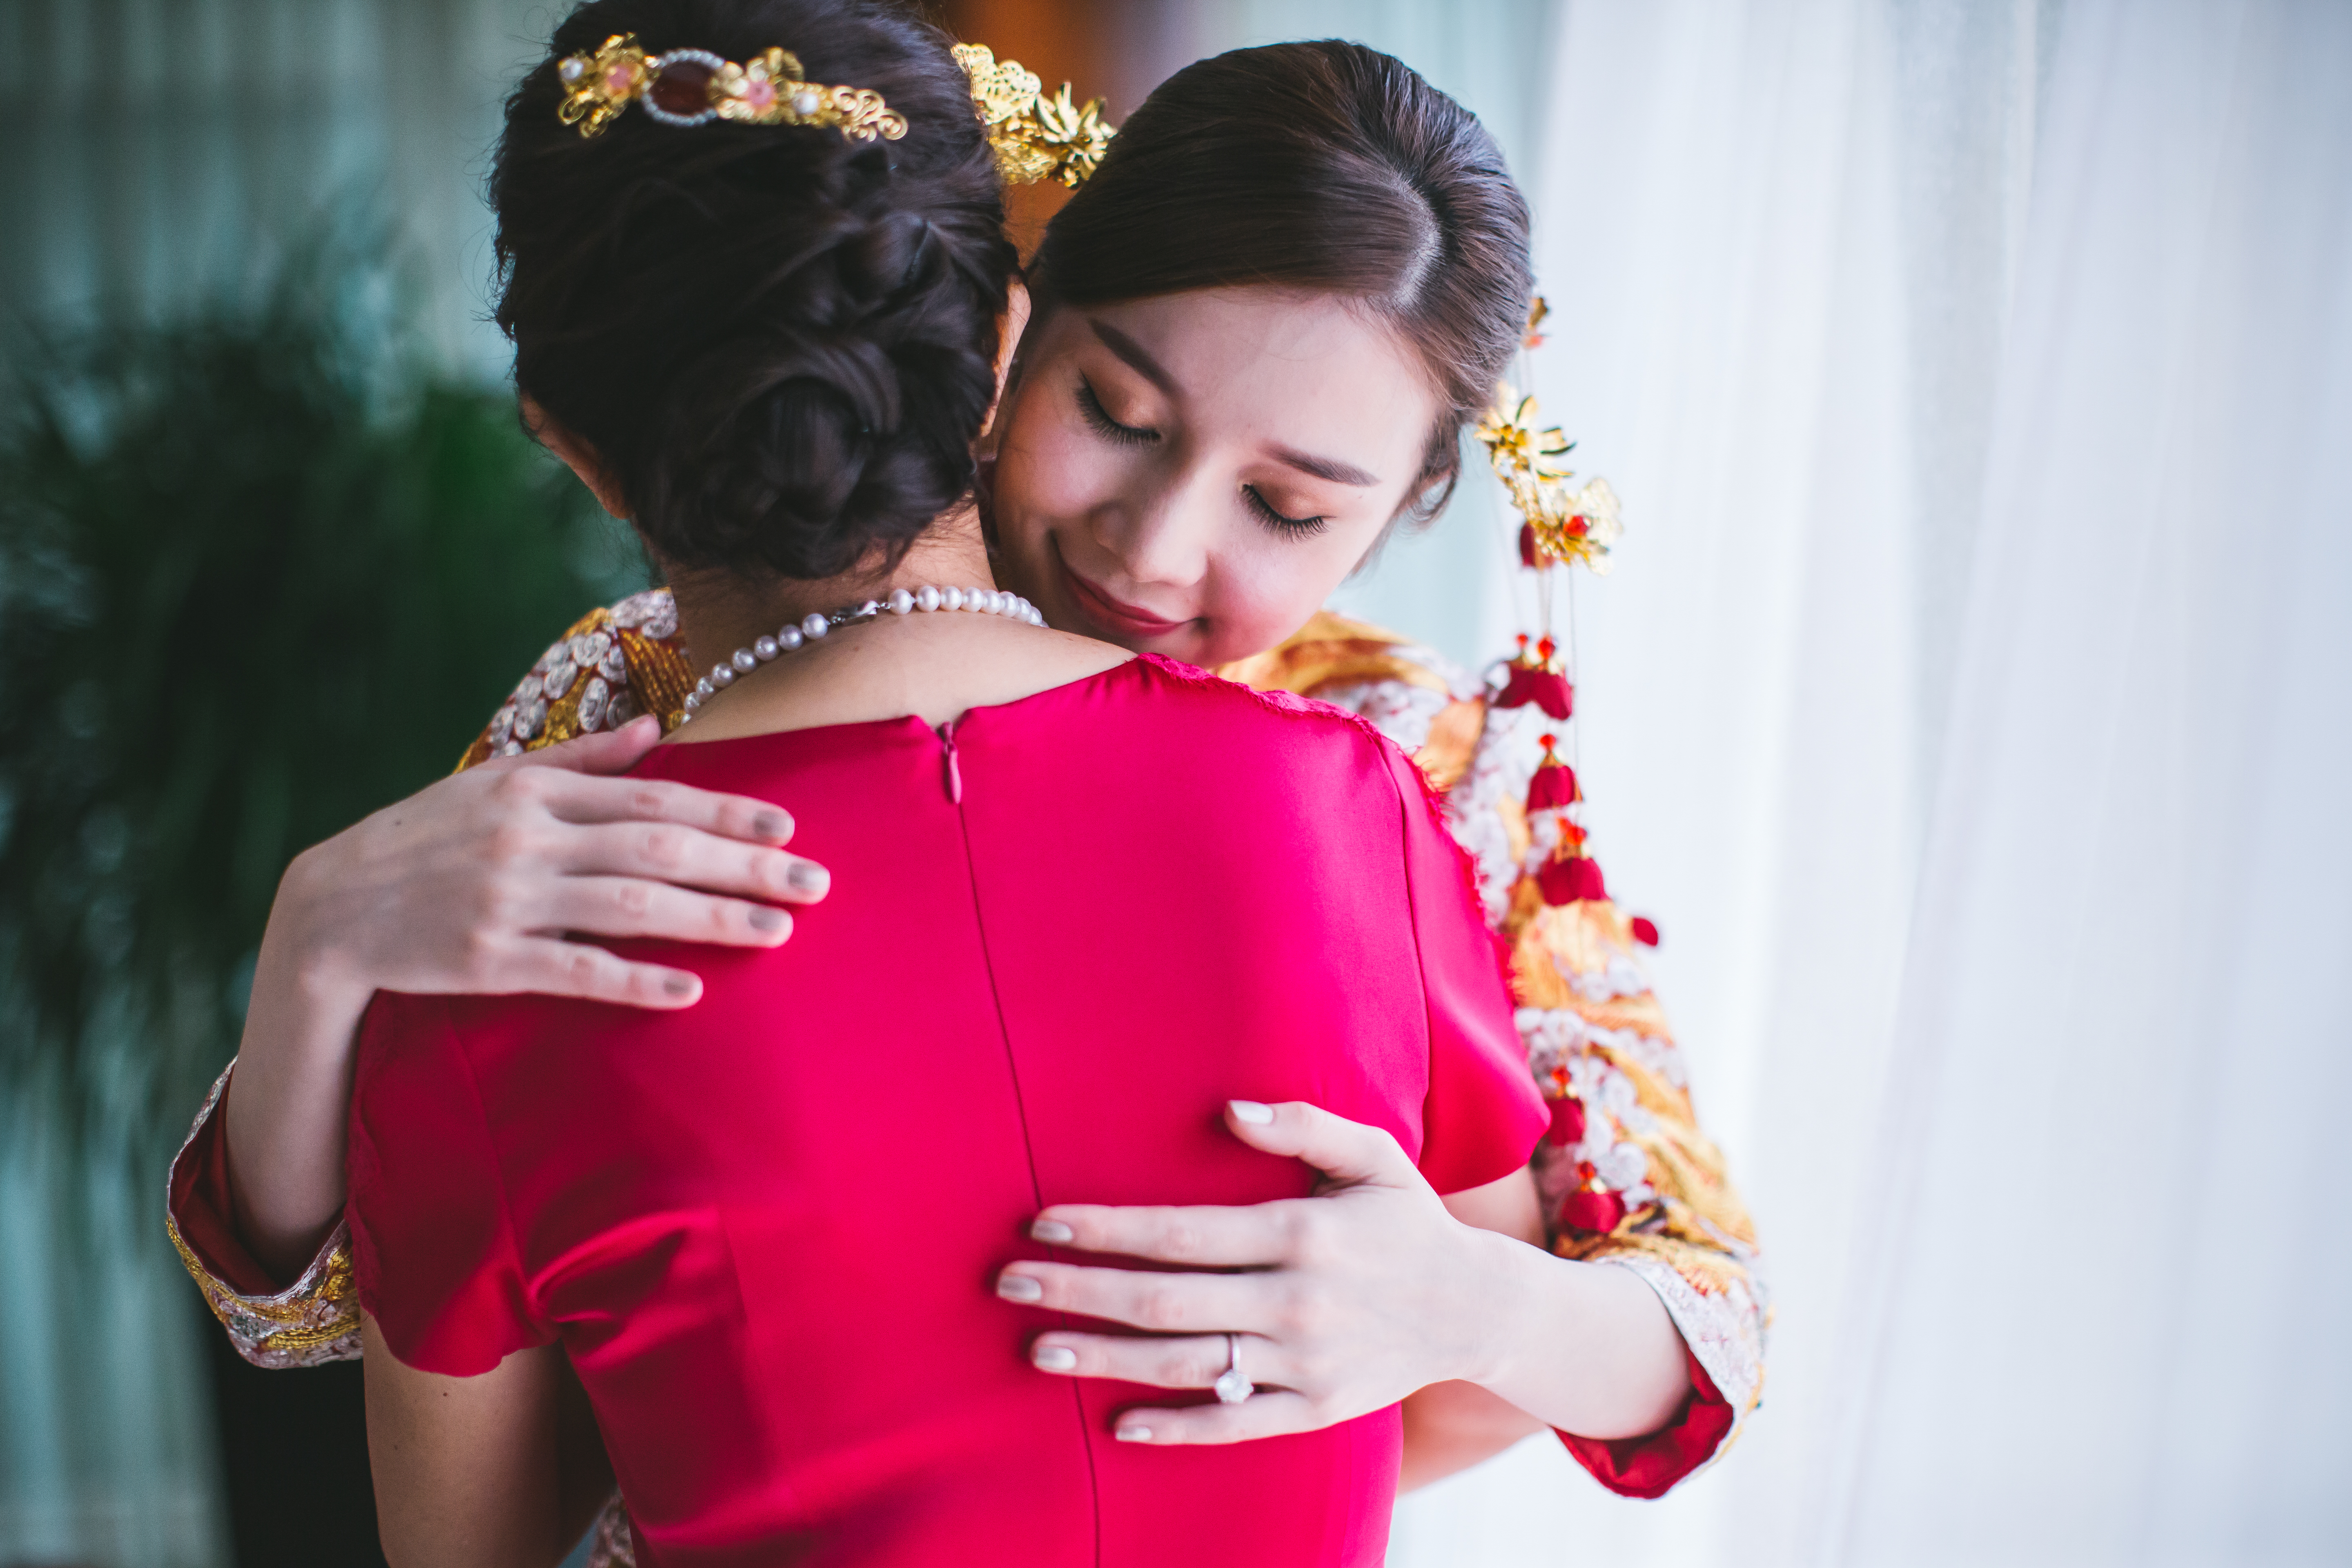
woman, photography, red, romance, fashion, bride, dress, beauty, interaction, photo shoot